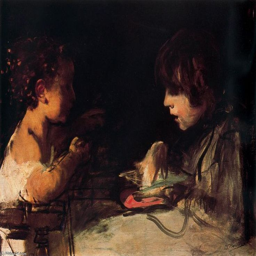
people , children of the artist